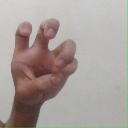
अक्षर: छ